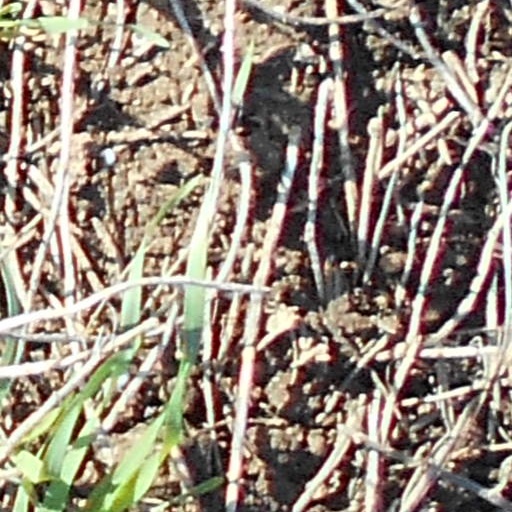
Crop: wheat